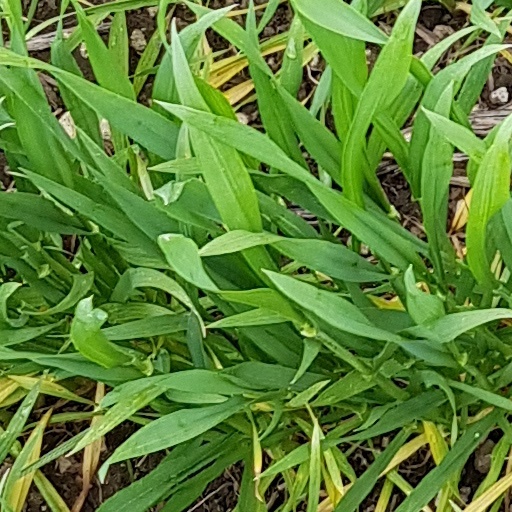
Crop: wheat